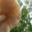
Label: mushroom